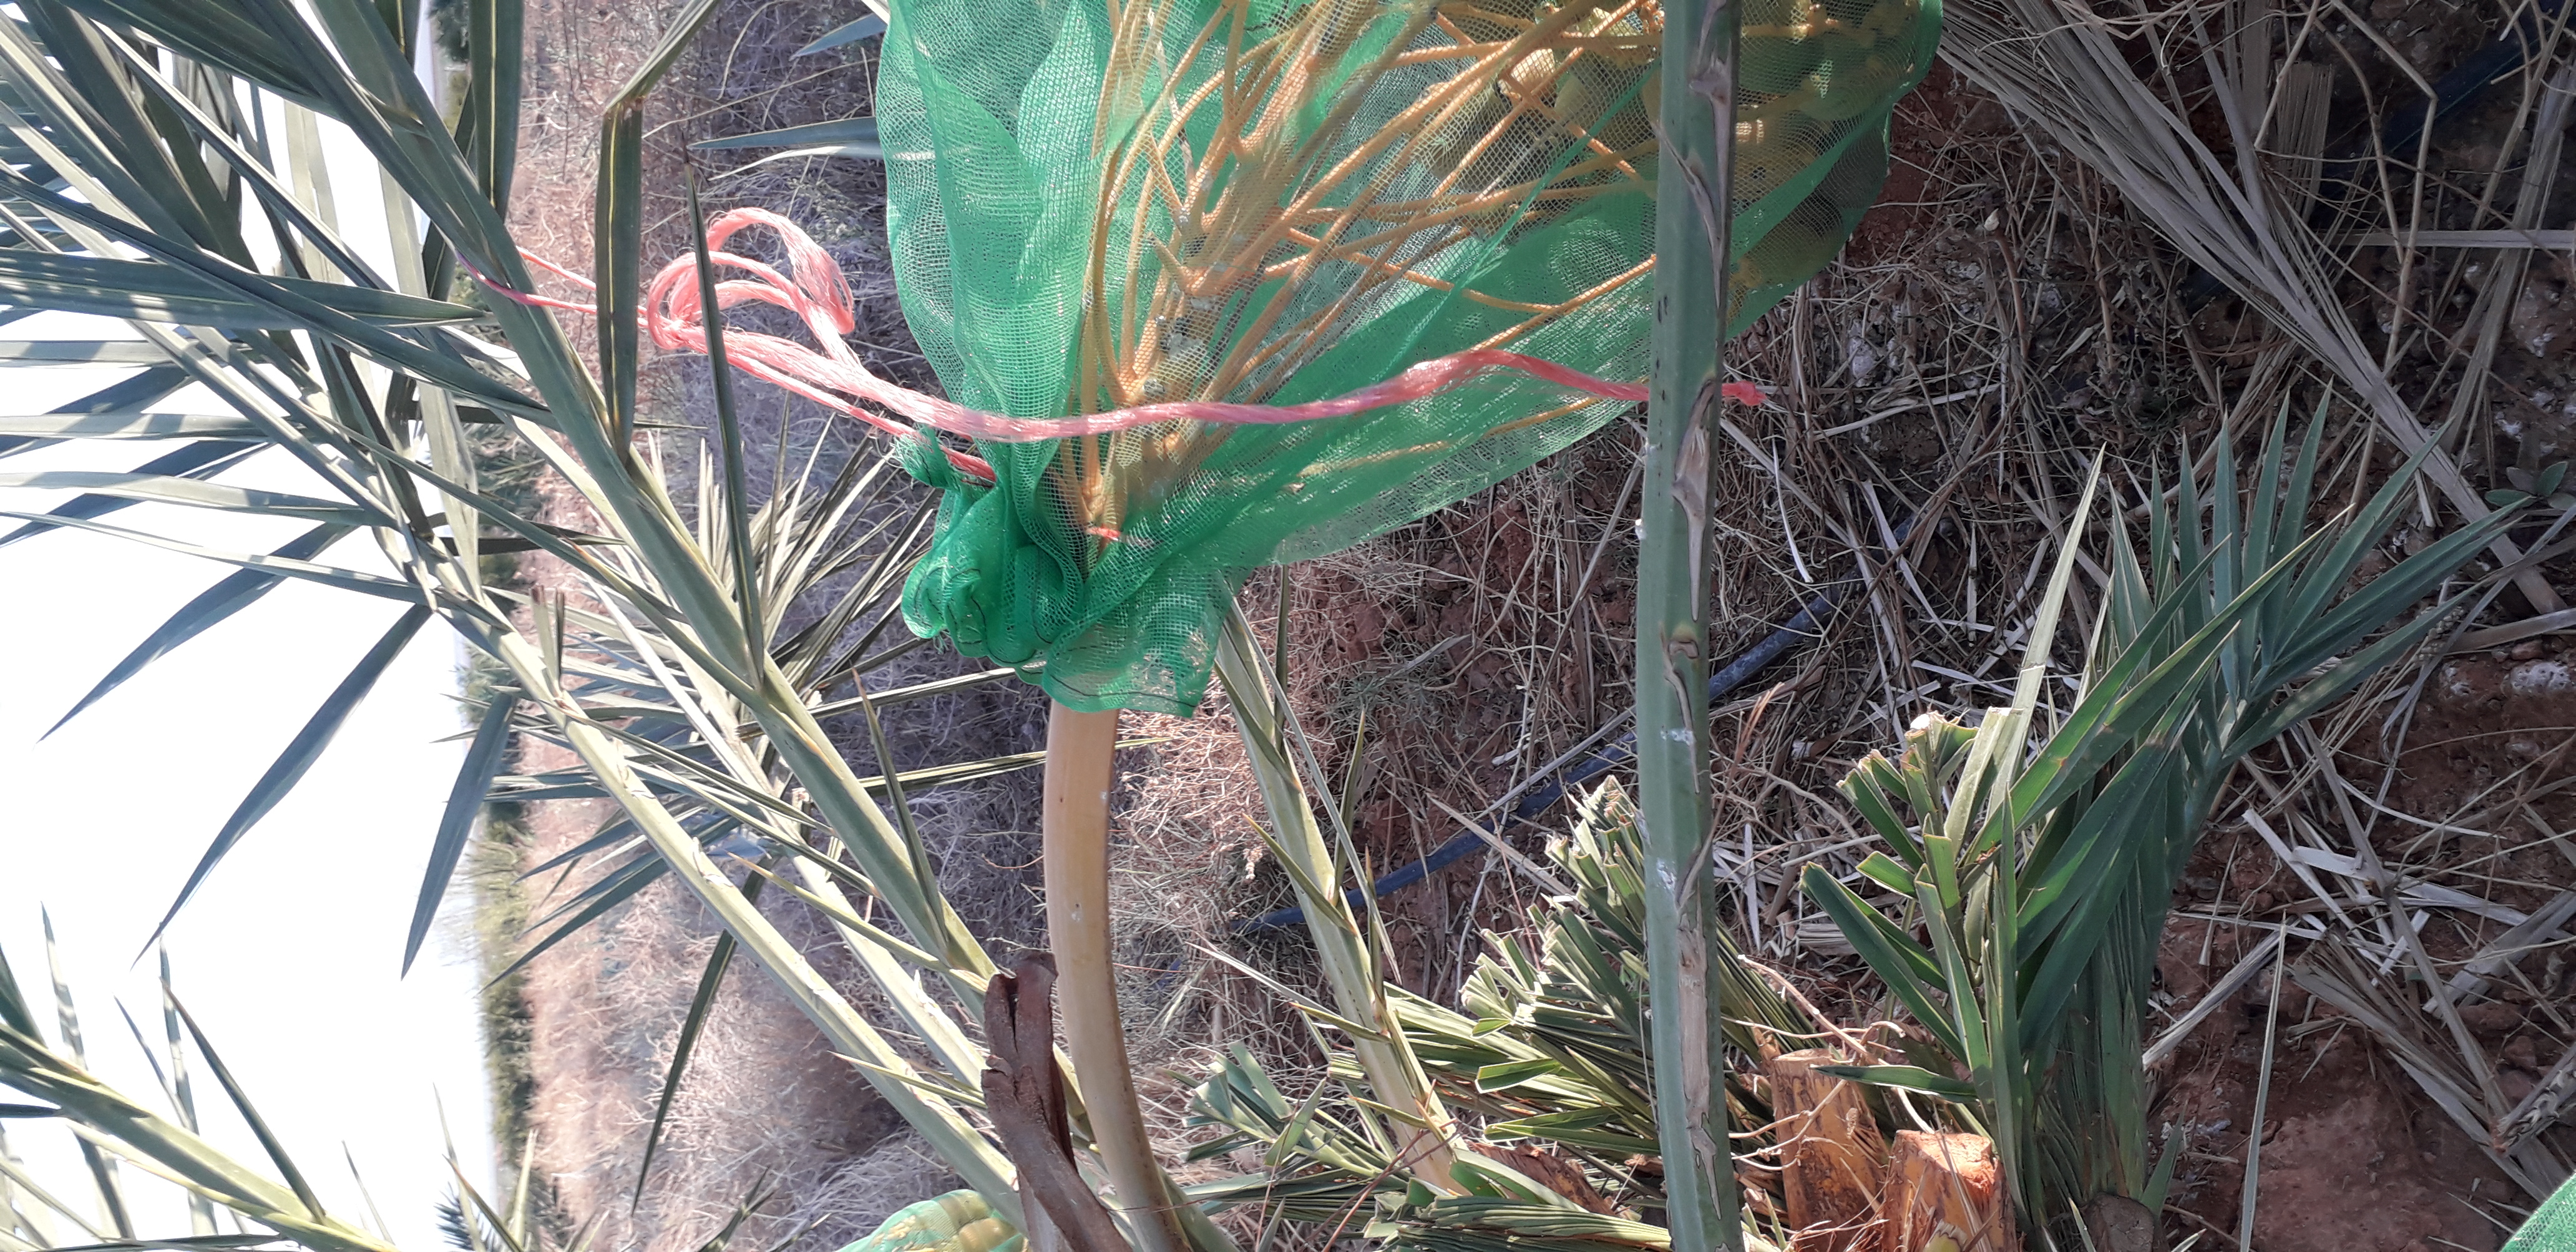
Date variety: Boumajhoul